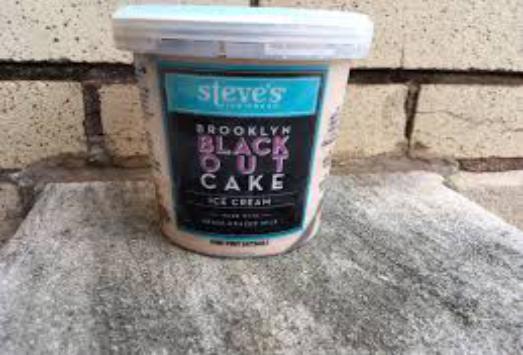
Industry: Food